John Bell (farmer)

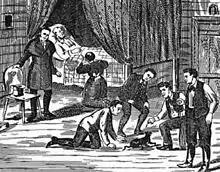
A woodcut illustration from "The Authenticated History of the Bell Witch" (1894) by M.V. Ingram, depicting the death of Bell

John Bell Sr (1750 – December 19, 1820) was an American farmer whose death was attributed to supernatural causes. He is a central figure in the Bell Witch ghost story of southern American folklore. In 1817, Bell contracted a mysterious affliction that worsened over the next three years, ultimately leading to his death. According to the story, the Bell Witch took pleasure in tormenting him during his affliction, finally poisoning him one December morning as he lay unconscious after suffering a number of violent seizures.